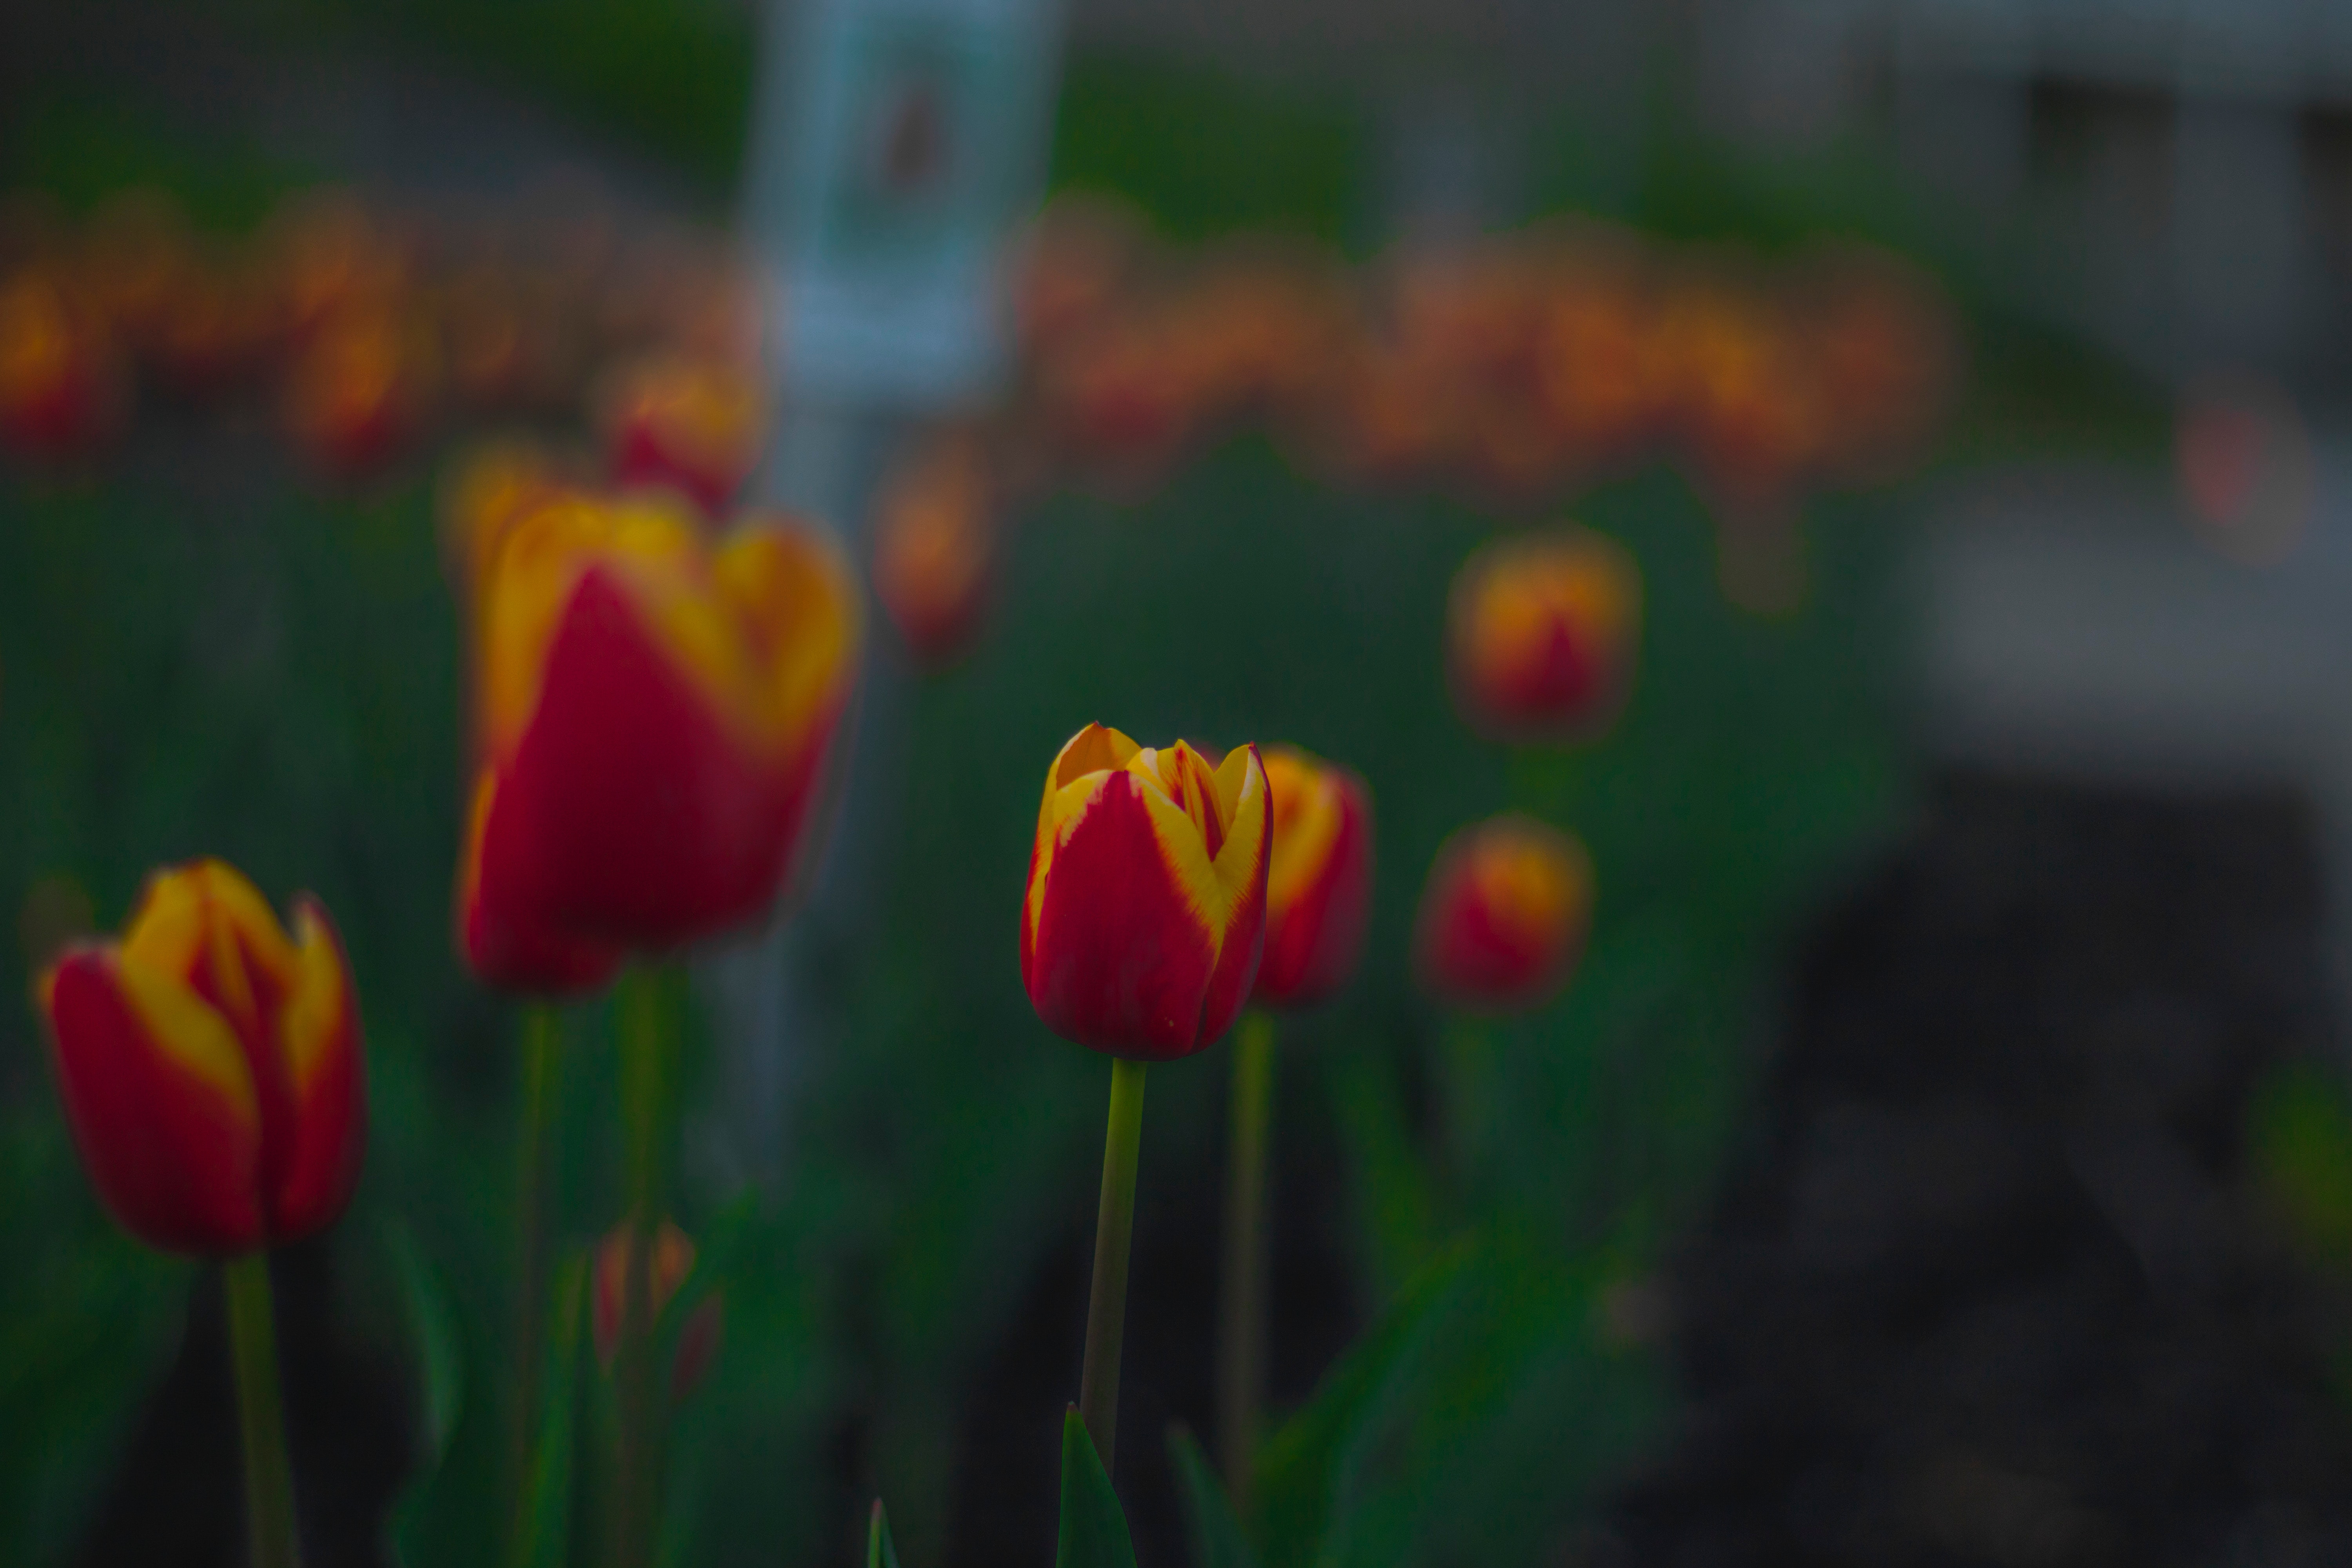
flower, red, green, tulip, petal, plant stem, yellow, plant, leaf, spring, botany, flowering plant, close up, sky, wildflower, grass, bud, meadow, lily family, photography, painting, still life, macro photography, Colorfulness, perennial plant, still life photography